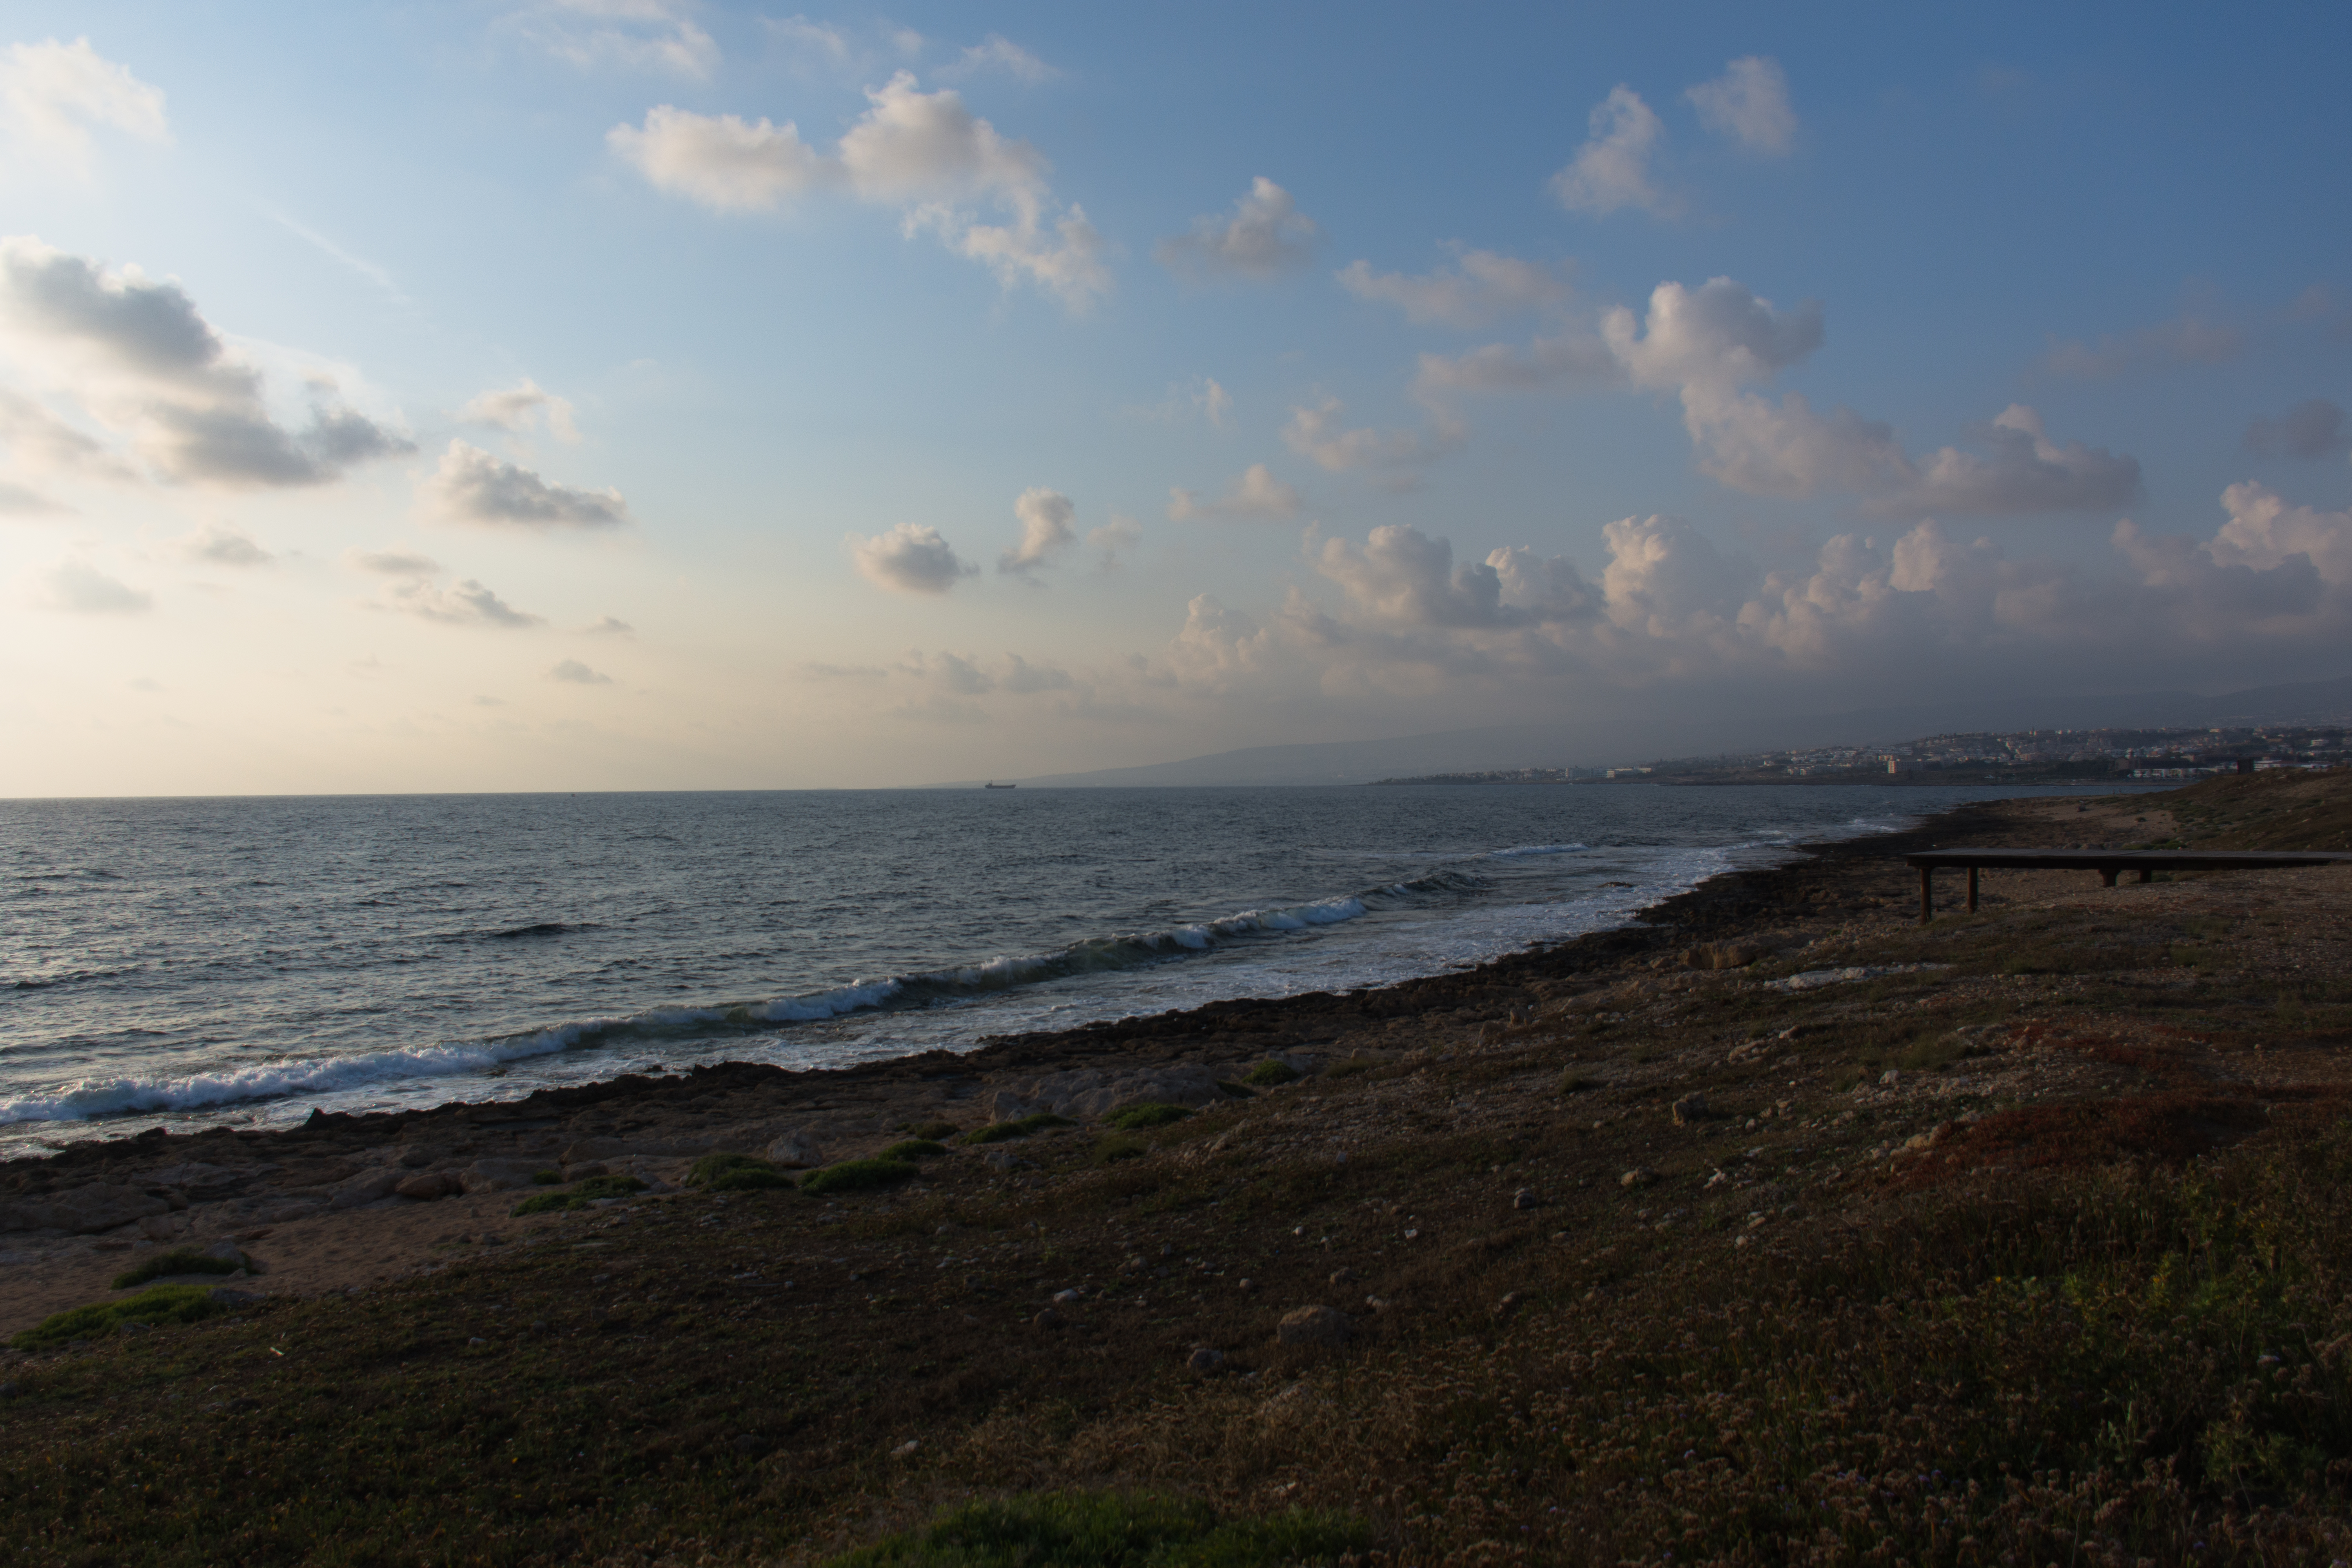
paphos, cyprus, coastline, rocks, blizzard, waves, sea, sunset, walk, birds, fence, tower, lighthouse, sky, body of water, coast, horizon, shore, ocean, cloud, headland, beach, coastal and oceanic landforms, wave, calm, evening, water, wind wave, promontory, meteorological phenomenon, bay